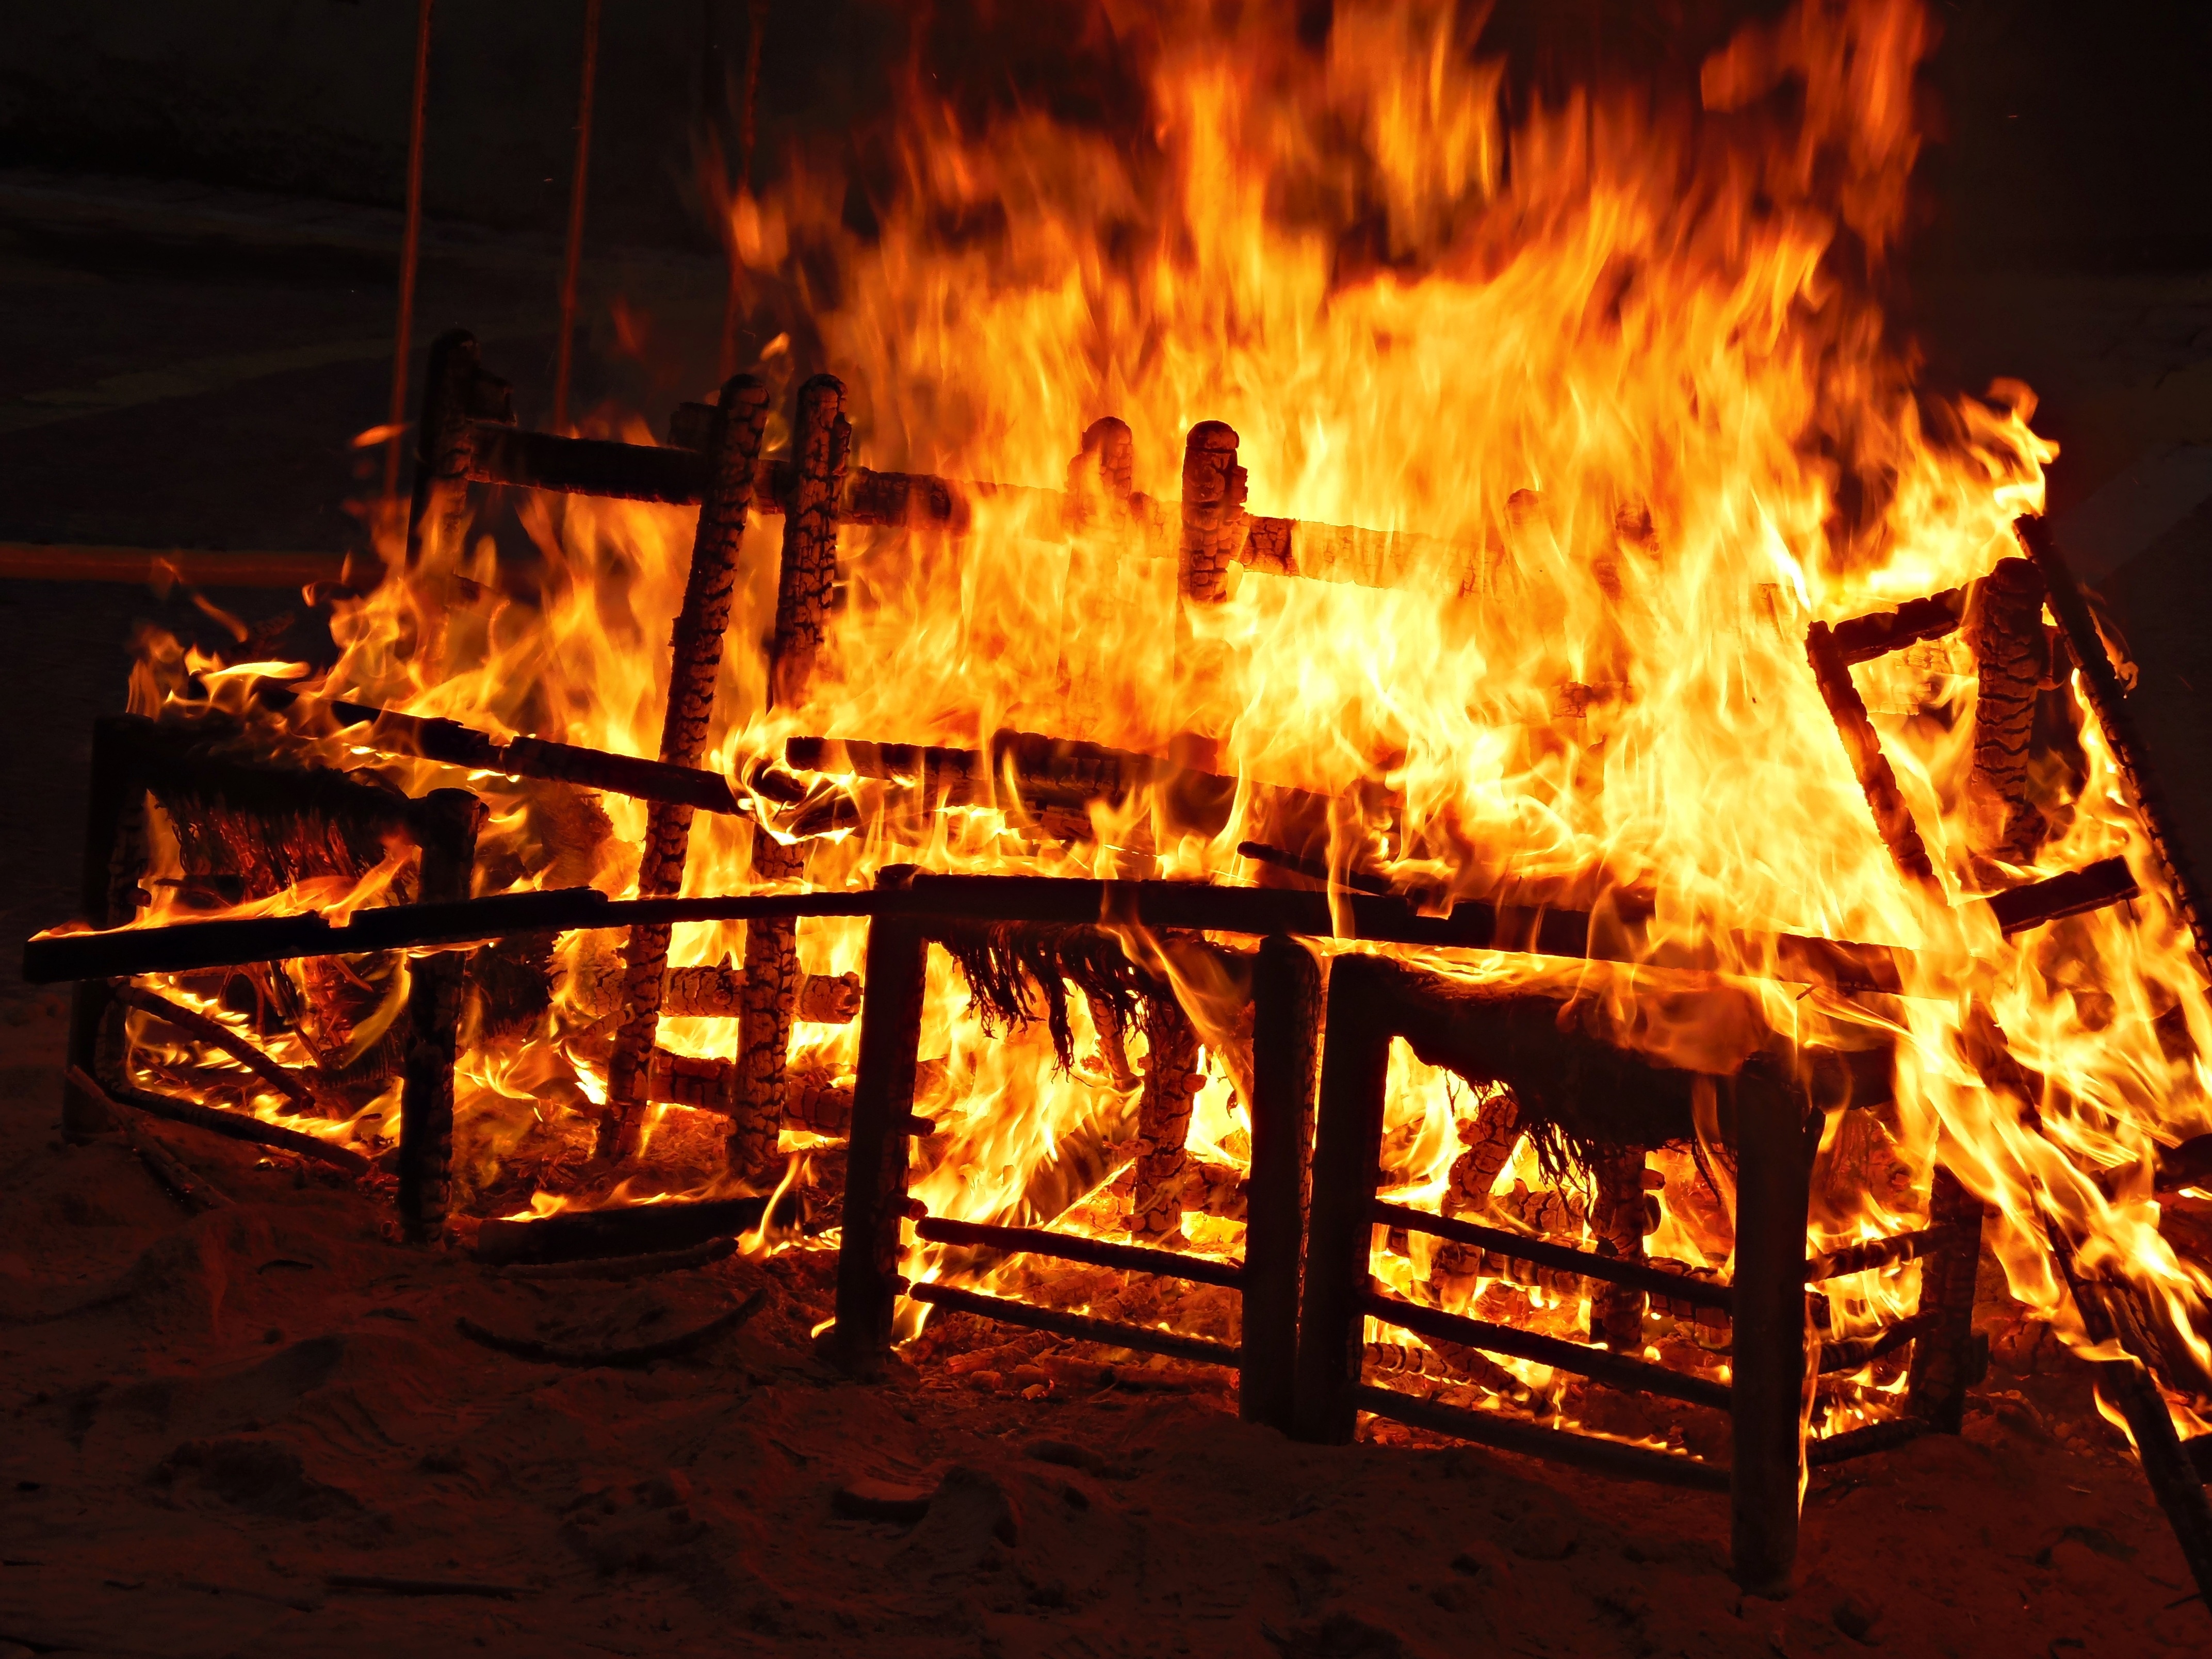
wood, night, flame, fire, campfire, bonfire, burn, flames, turn on